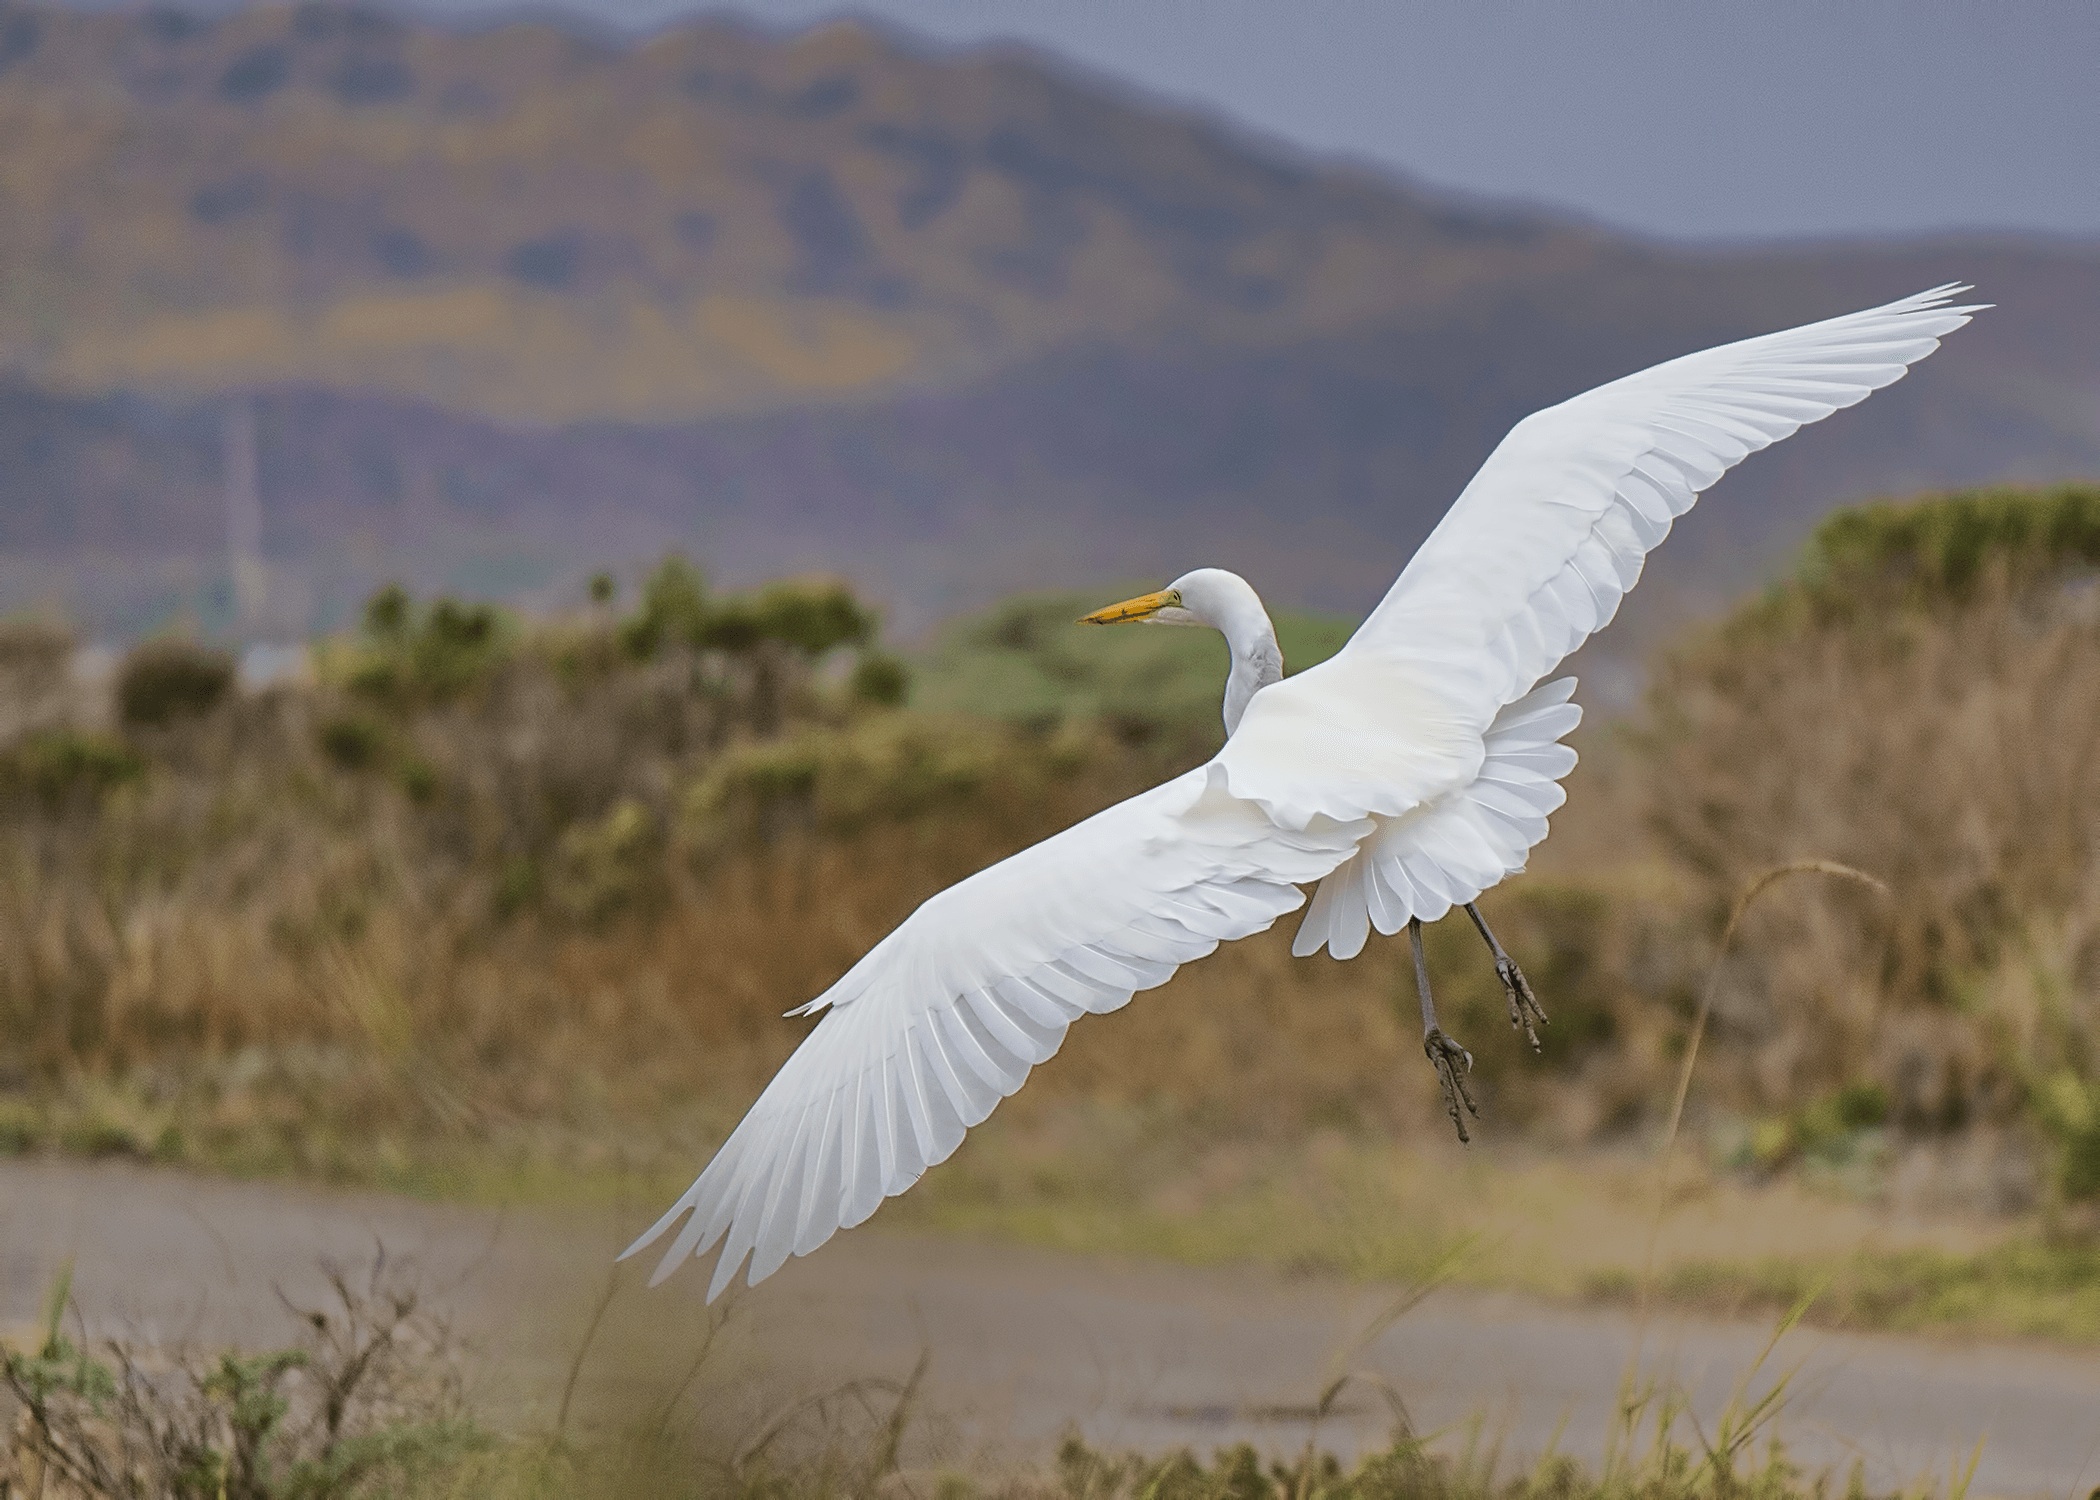
nature, bird, wing, white, animal, flying, wildlife, beak, flight, fauna, stork, feathers, vertebrate, egret, heron, landing, great egret